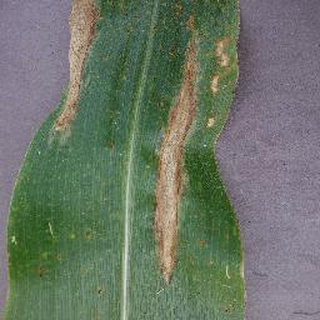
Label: corn_northern_leaf_blight